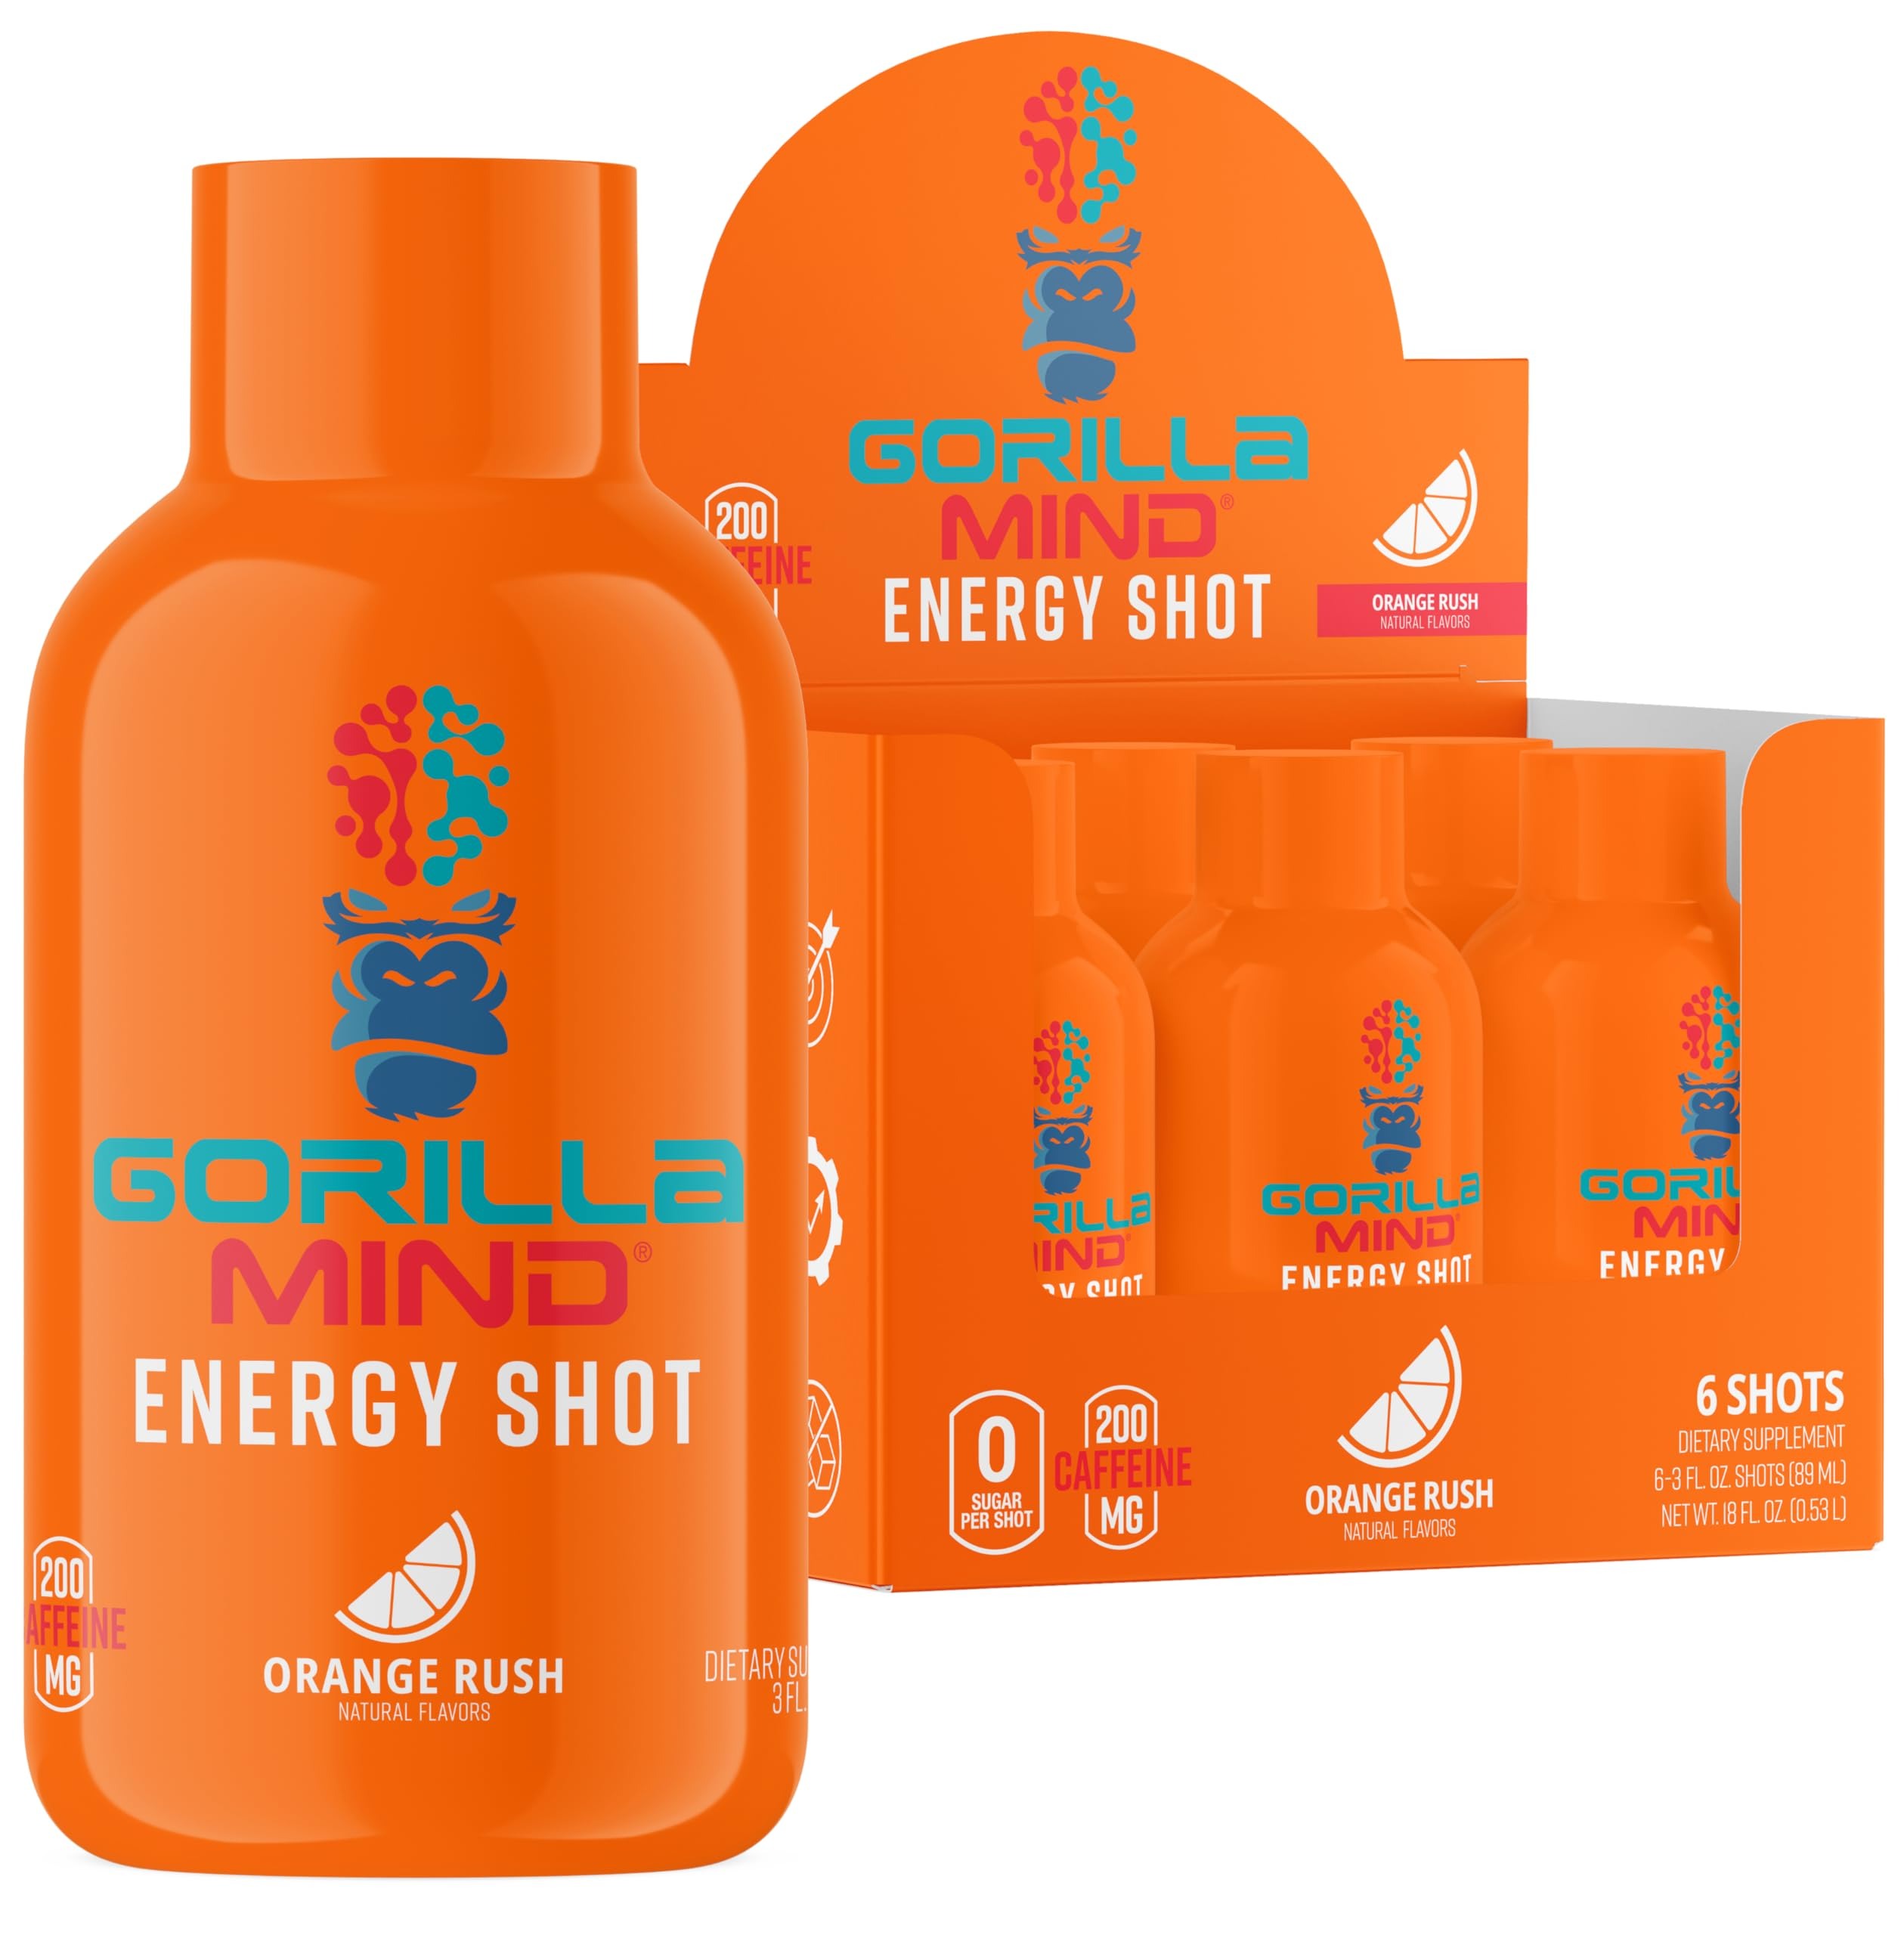
Item Name: Gorilla Mode Energy Shots (6-Pack) - Energy Shots for Enhanced Focus & Energy, Sugar-Free, Fast-Acting, Potent Formula with Vitamins & Natural Extracts (Orange Rush)
Bullet Point 1: NOOTROPIC-INFUSED ENERGY SHOT (Over 2000 mg of Nootropics) - Our Energy Shot is infused with a meticulously curated 'Energy Matrix', delivering over 2000mg of nootropics per serving. Each shot substantially enhances neurotransmitter pathways stimulating dopaminergic, serotonergic, and cholinergic systems, offering unparalleled mental acuity and focus.
Bullet Point 2: AUGMENTS PERCEIVED STIM HIT - The cognitive enhancing ingredients in our shots have been employed in several of our formulas and have proven to be highly effective. The synergy of caffeine alongside a strong push of dopaminergic, serotonergic, and cholinergic pathways augments the perceived “stim hit.” When consumed in a 3oz shot, it will provide substantial amounts of energy, cognitive enhancement, and an overall sense of well-being that will strengthen performance in your daily activities.
Bullet Point 3: NO JITTERS OR HARSH CRASHES - Our formula distinguishes itself from typical energy supplements by not relying on a high concentration of caffeine or traditional stimulants to produce a sizable stimulatory effect. Instead, it capitalizes on powerful nootropics centered around cognitive enhancement rather than central nervous system stimulation & adrenaline. This ensures the energy boost feels more gradual and sustained rather than abrupt, allowing for a smoother decline without the harsh crash.
Bullet Point 4: SAVOR MORE WITH A 3OZ SHOT VS STANDARD 2OZ - Our 3oz energy shot surpasses the 2-2.5oz standard shot, which provided the additional space for incorporating our rich flavor system and a complete list of potent nootropics totaling over 2000mg. By acing these central components of our Energy Shot we achieved the perfect synergy of taste and efficacy.
Bullet Point 5: 4 DELICIOUS SUGAR-FREE FLAVORS WITHOUT ARTIFICIAL COLORS—Enjoy convenience without compromise. Our energy shots come in four delicious, sugar-free flavors free from artificial colors, similar to our popular Energy Drinks.
Product Description: Introducing the newest evolution of Gorilla Mind Energy — the Energy Shot. This product condenses our ‘Energy Matrix’ into a 3oz bottle, providing a surge of energy and focus in minutes. With Gorilla Mind Energy, you can navigate challenging tasks with clarity and confidence. Whether it be an important presentation, study session, social event, workout, interview, or travel, this potent formula hits fast and sets the stage for success. Per Shot: 1000 mg N-Acetyl-L-Tyrosine, 400 mg Alpha-GPC 50%, 200 mg Caffeine, 200 mg Uridine Monophosphate, 100 mg L-Theanine, 15 mg Saffron Extract, 200 mcg Huperzine A and 5 essential vitamins in their biologically active formats. This formula was designed to push the dopaminergic, serotonergic, and cholinergic pathways hard. You can expect a distinct amplified focus, unmatched energy, and elevated mental clarity that's conducive to achieving maximum productivity and results from your daily activities. Plus, we nailed the flavor systems for these shots to give you a perfect synergy of taste and efficacy.
Value: 18.0
Unit: Fl Oz

Price: 19.99